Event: Nepal Earthquake
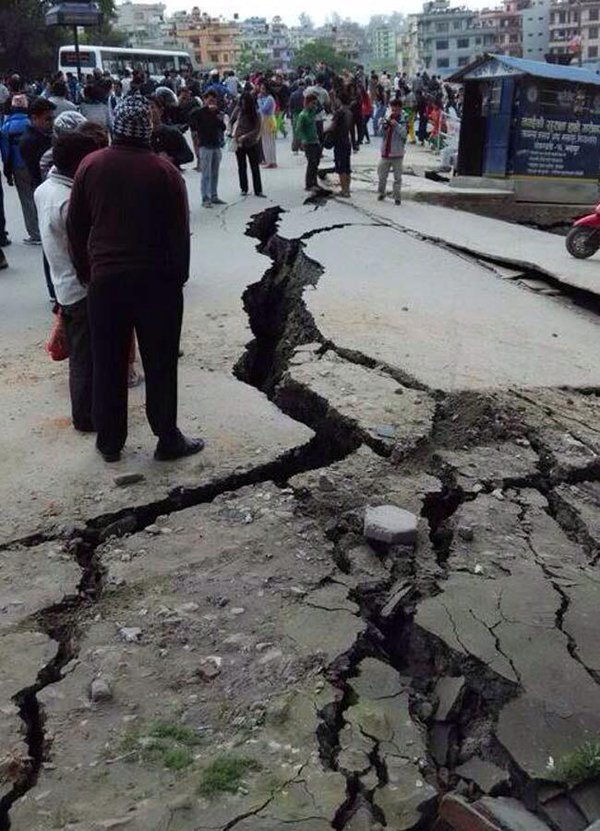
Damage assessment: damage